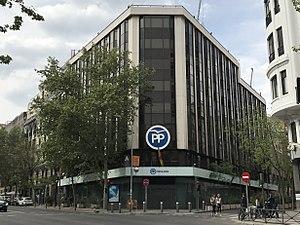
Ana Mato Adrover [ˈana ˈmato aðɾoˈβɛɾ] est une femme politique espagnole, membre du Parti populaire, née le 24 septembre 1959 à Madrid.
Le Parti populaire est un parti politique libéral-conservateur espagnol.